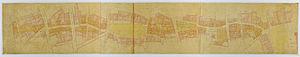
Calque d'un plan montrant le projet de percement de la rue de Rivoli depuis la place du Louvre jusqu'à la place de l'Hôtel de Ville] [Document cartographique manuscrit]
La rue d'Avignon, également écrit rue Davignon, est une ancienne voie de l'ancien 6e arrondissement de Paris disparue en 1853 lors du percement du boulevard de Sébastopol.
La rue de Rivoli est une voie située dans le 1ᵉʳ arrondissement et le 4ᵉ arrondissement de Paris. Elle fait partie de la grande trouée est-ouest de Paris achevée en 1855 reliant l'axe historique de Paris en direction de La Défense, à la rue Saint-Antoine, prolongée à l'est par la rue du Faubourg-Saint-Antoine et le cours de Vincennes jusqu'au château de Vincennes.
La place Saint-Jacques-la-Boucherie est une ancienne voie de Paris qui était située dans l'ancien 6ᵉ arrondissement et qui a disparu dans les années 1850 lors de l'ouverture de la rue de Rivoli.